Nuri Ja'far

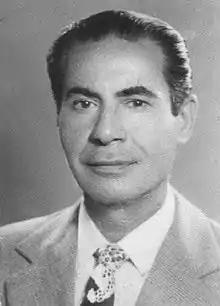
Jafar

Nuri Ja'far Ali al-Chalabi, better known as Nuri Ja'far (1914 – 7 November 1991), was an Iraqi psychologist, philosopher of education, and author. He wrote more than fifty works on pedagogy, psychology, history, philosophy, thought and literature. After graduating from the Higher Teachers' House in Baghdad, he went to the United States, and received a master's degree from Ohio University in 1948 and a doctorate in philosophy from the same university in the following year. He was a student of John Dewey and majored in neuropsychology.